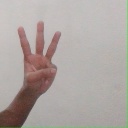
अक्षर: व